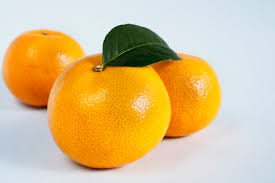
Label: Orange